Anarchy Online

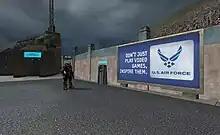
A billboard in a city controlled by the neutral faction showing an advertisement for the United States Air Force; the revenue generated by Massive Incorporated's advertising aids in keeping the game free to play.

In December 2004, Funcom replaced trial subscriptions with a business model supported by in-game advertising called the "Free Play" program. Under this program, new players are allowed indefinite access to the full original game without supplying a credit card number. With the exception of the first booster pack "Notum Wars", the offer does not include access to content added with expansion or booster packs. Free subscribers are shown advertisements provided by Massive Incorporated, a company that supplies in-game advertising. The ads appear on virtual billboards placed in high traffic areas of the game world. Paying customers have the option to replace these ads with ones for fictitious products related to the game. Free subscribers may also purchase paid points to participate in micro-transactions and purchase in-game items that do not directly impact combat related gameplay.